Johann Philipp Palm

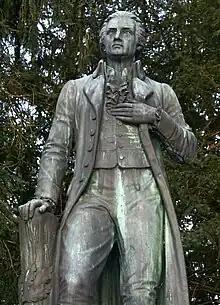
Statue by Konrad Knoll, Braunau, 1866

Johann Philipp Palm or Johannes Philipp Palm (18 December 1766 – 26 August 1806) was a German bookseller and a strong anti-French agitator and freedom fighter executed during the Napoleonic Wars at Napoleon's orders.